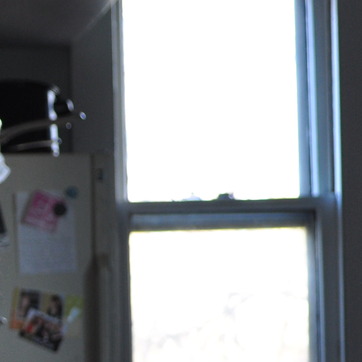
Material: glass